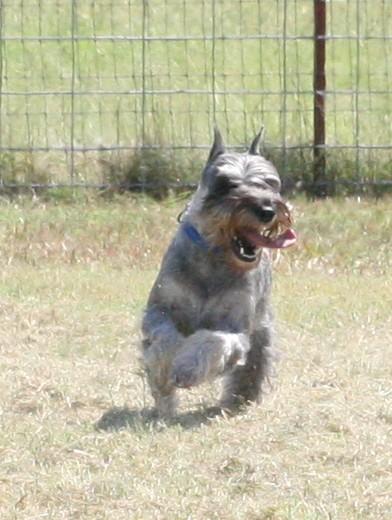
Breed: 220-n000053-standard_schnauzer